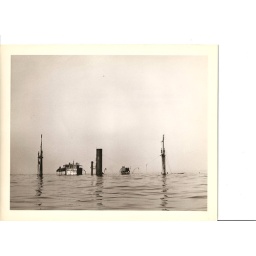
Freighter resting on bottom in shallow water off east coast of United States. June 1, 1943